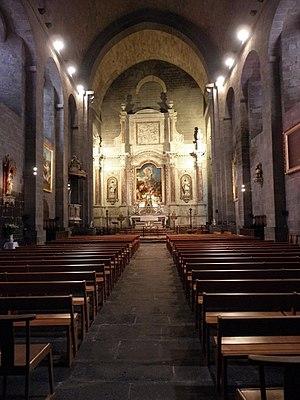
Intérieur de la cathédrale Saint-Étienne d'Agde (34).